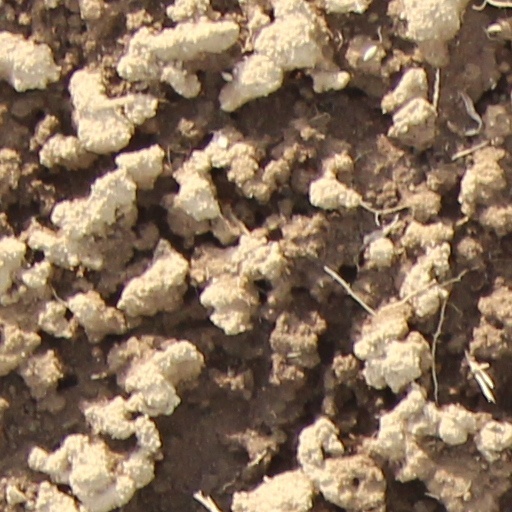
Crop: wheat